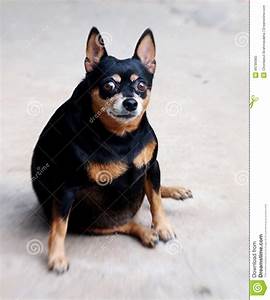
Label: dog